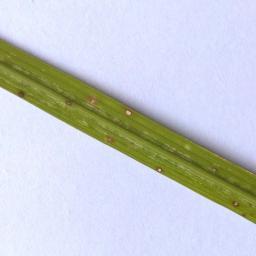
Label: Rice___Leaf_Blast